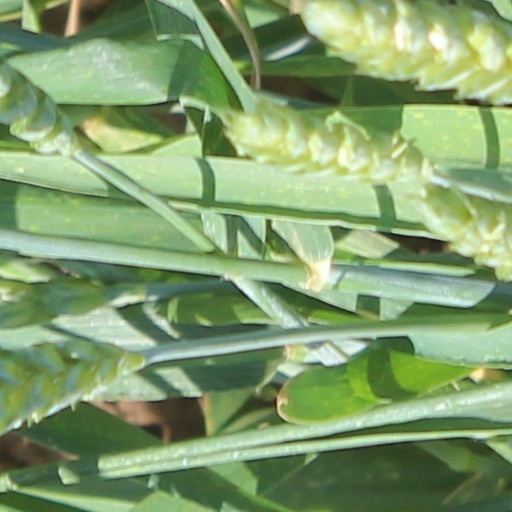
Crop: wheat